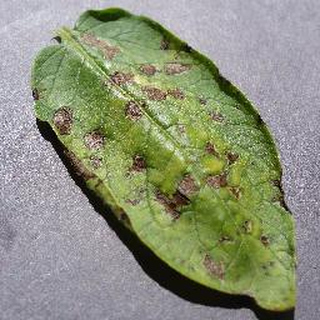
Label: potato_early_blight